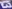
Number: 3